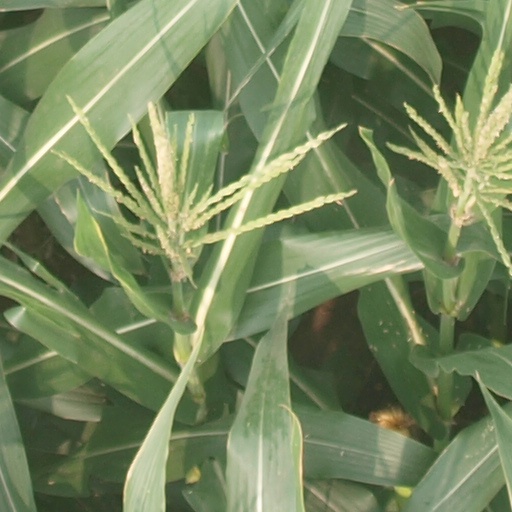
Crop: maize; corn